Doctor Sleep (2019 film)

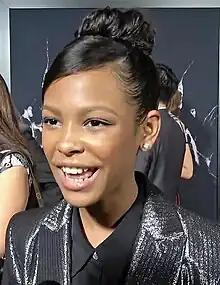
Kyliegh Curran won the Saturn Award for Best Performance by a Younger Actor for her performance.

Tim Grierson of "Screen Daily" commented, "For a horror director, Flanagan is particularly adept with actors, concerned more about character arcs than cheap frights. That's why "Doctor Sleep"s uninspired plotting feels even more disappointing. Flanagan gives us such a sense of these people—their demons, their fears, their resilience—that it's a shame that the twists and turns aren't as compelling. Not everyone will make it out alive from the Overlook, but Flanagan brings enough smarts and soul to the flawed, fascinating "Doctor Sleep" that he manages to escape "The Shining"s shadow mostly unscathed." Michael O'Sullivan of "The Washington Post" gave the film two stars out of four and wrote "Part homage to Kubrick's moody atmospherics, and part hyper-literal superhero story, "Doctor Sleep" is stylish, engrossing, at times frustratingly illogical and, ultimately less than profoundly unsettling... "Doctor Sleep" will by no means make you drowsy, but it won't keep anyone up at night either." Austin Collins of "Vanity Fair" added ""Doctor Sleep" is a horror movie, but what's immediately striking is its sudden breadth, it's humble resistance to the usual perils and thrills of blockbuster. It's refreshing. This is a story that feels larger than it is, in part because this story takes the shine and does something with it, reveals it for the tenuous, impermanent, vulnerable force that it is." Michael Roffman of "Consequence of Sound" mentioned ""Doctor Sleep" shouldn't work. Even now, the idea of making a big-budget sequel to arguably the greatest horror film of all time reads like a disaster on paper. Yet, to our surprise, Flanagan's execution warrants its existence."